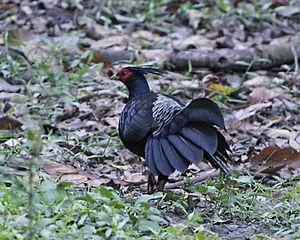
Le Faisan leucomèle est une espèce d'oiseaux de la famille des Phasianidae.